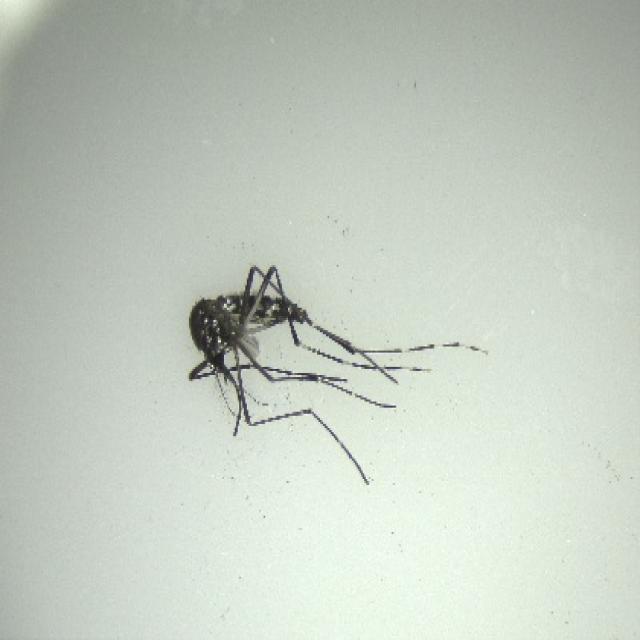
Species: aedes_albopictus